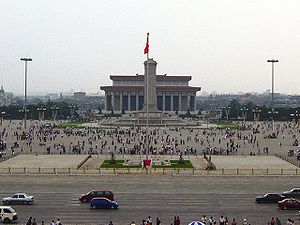
Demonstrationerne på Den Himmelske Freds Plads (1989) / I dag
Den Himmelske Freds Plads i dag. med besøgende turister på pladsen.
Demonstrationerne på den Himmelske Freds Plads også kendt som Massakren på den Himmelske Freds Plads var en okkupation i 1989 af den store plads foran Mao-mausoleet, organiseret af studenter som krævede mere folkelig medbestemmelse i Kina. Demonstrationerne fandt sted mellem 15. april og 4. juni 1989, og endte voldeligt, da 27. division af Folkets Befrielseshær med anvendelsen af panserkøretøjer og automatvåben dræbte tusindvis af civile ved generobringen af hovedstaden.